Jodh Singh Ramgarhia

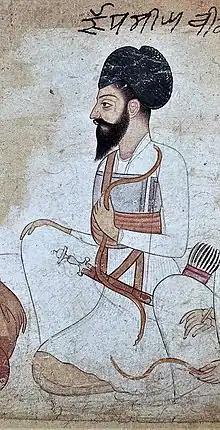
Depiction of Jodh Singh Ramgarhia from an 18th-century painting by Purkhu of Kangra

Jodh Singh Ramgarhia (1758 – 23 August 1815) was a prominent Sikh leader of the Ramgarhia Misl in the Punjab, the son of Jassa Singh Ramgarhia who inherited Jassa's position on his death in 1803. His Ramgarhia followers played an important role in the struggle when Maharaja Ranjit Singh was establishing the Sikh Empire.